Stefan Szolc-Rogoziński

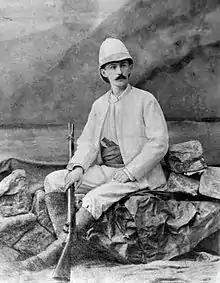

Stefan Szolc-Rogoziński (14 April 1861 - 1 December 1896) was a Polish explorer of Africa. He was planning to create a Polish colony in Cameroon.